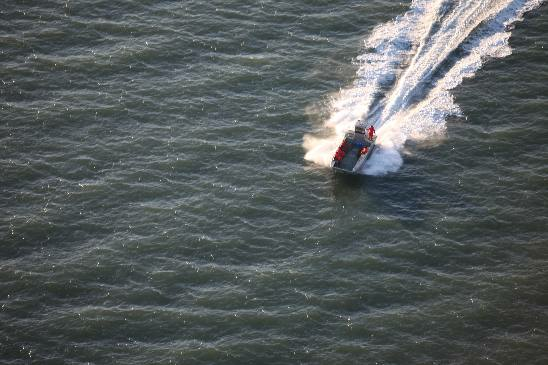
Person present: No